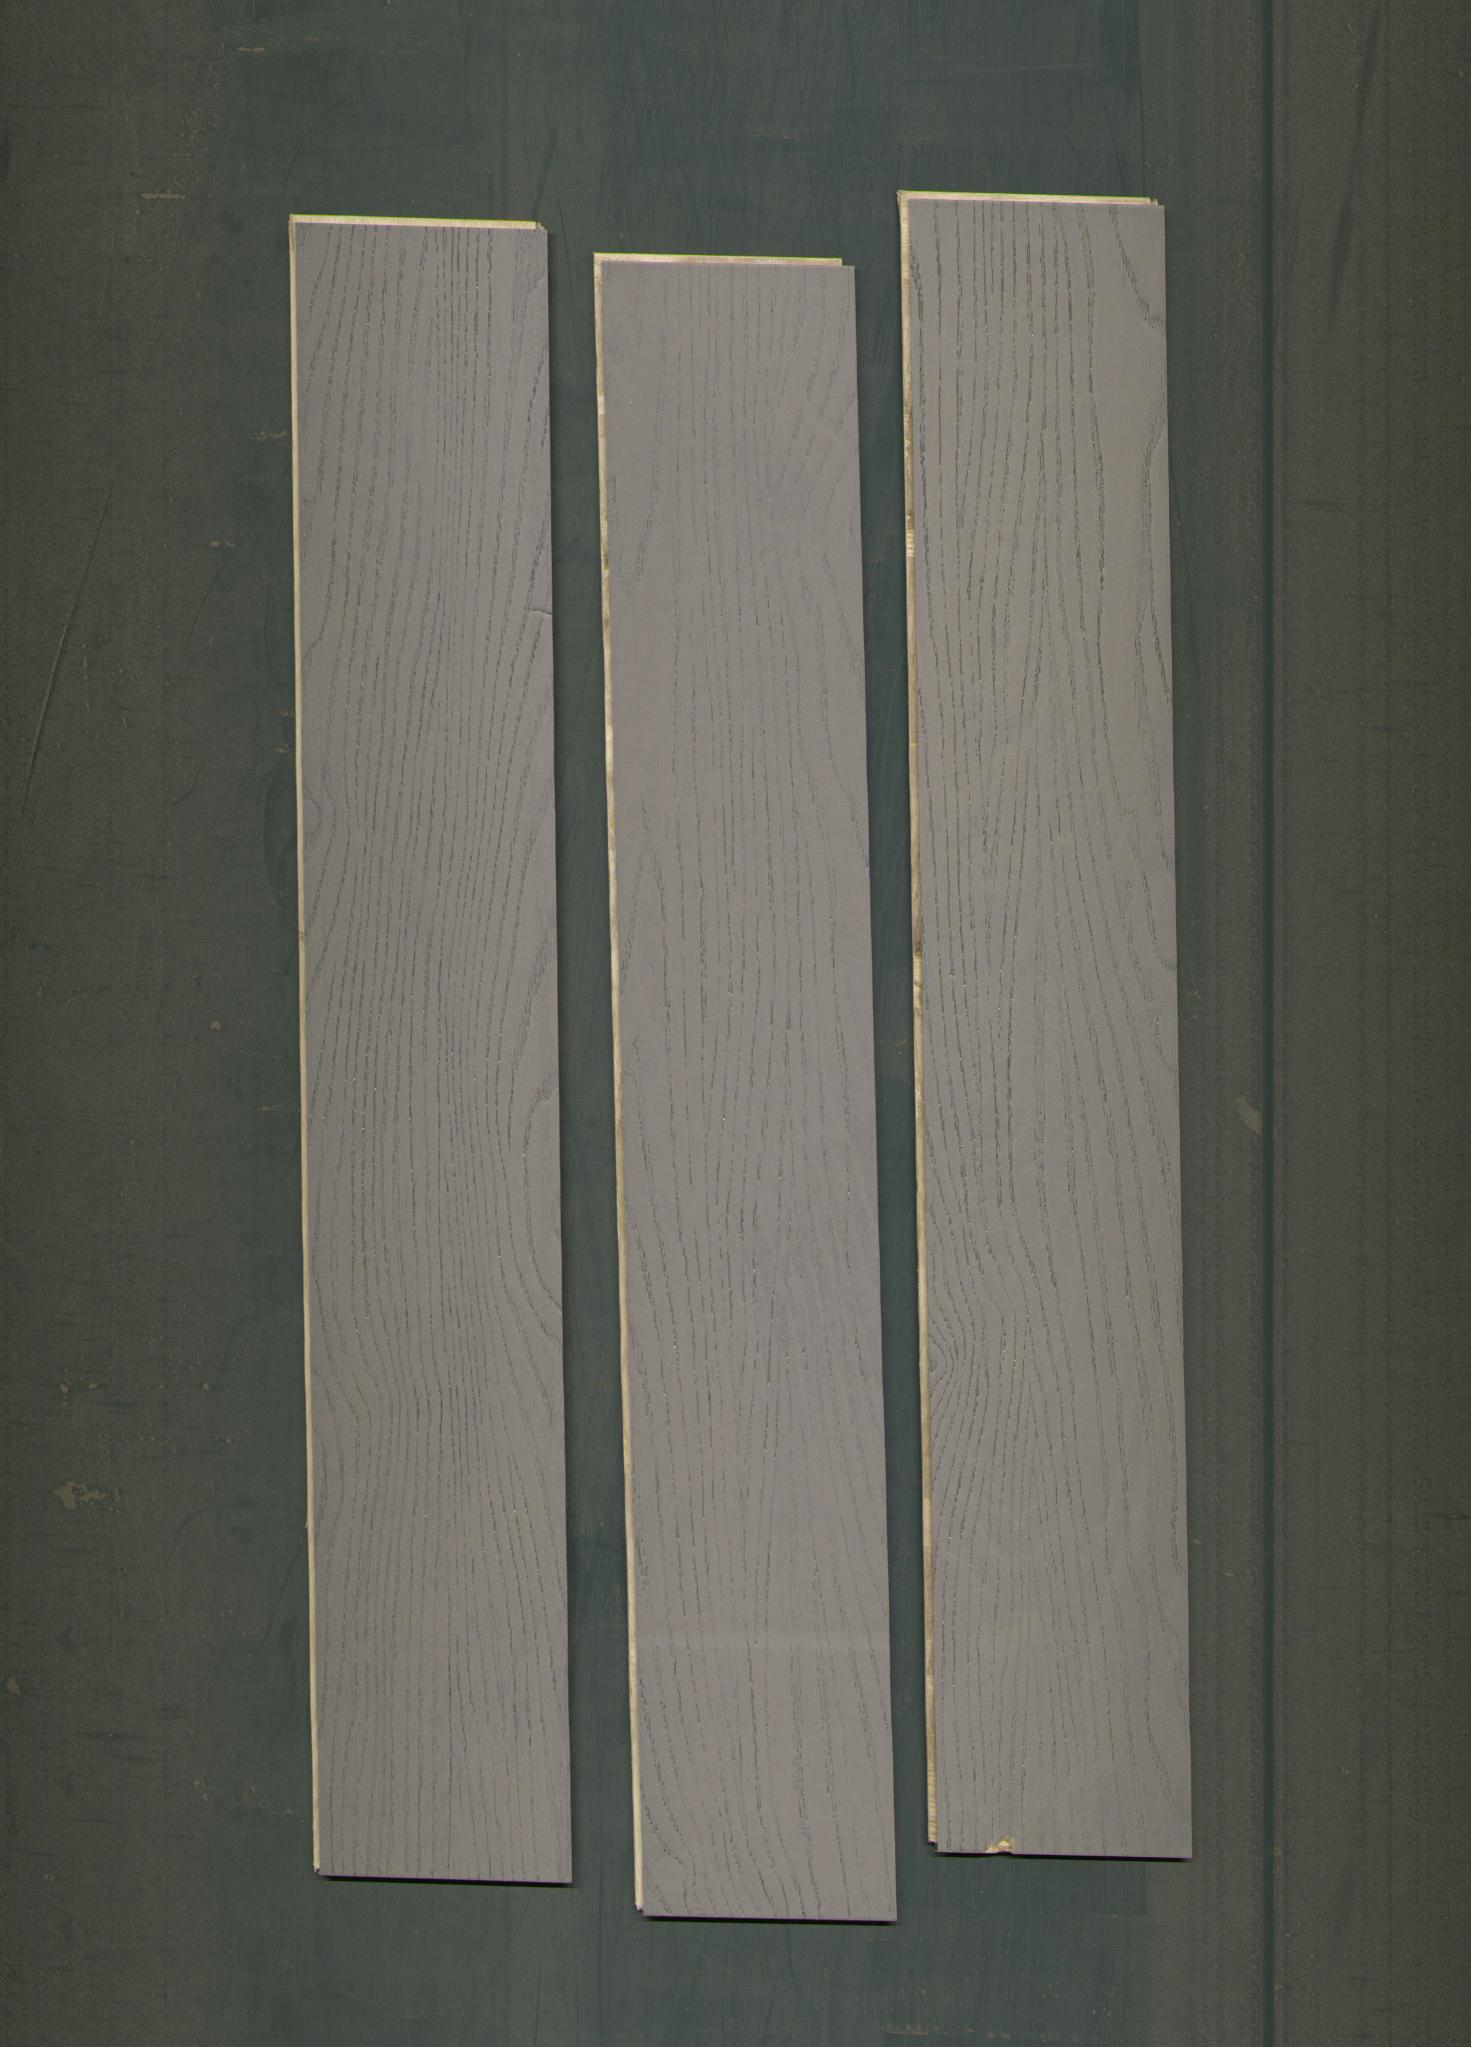
Label: mixers